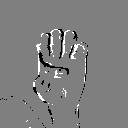
ASL letter: e